Lincoln Heights School

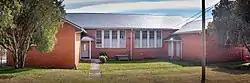
Lincoln Heights School (March 5, 2021)

Lincoln Heights School was a historic six-teacher Rosenwald School. Built-in 1924, the buildings of the school are now listed with National Register of Historic Places for its significance in education of African American children across Wilkes County, North Carolina.